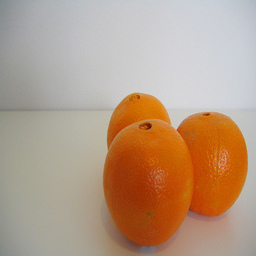
Label: Orange